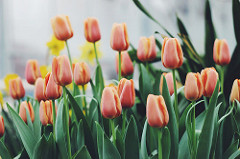
Flower: tulip